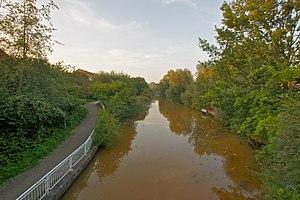
Hambourg (Neuallermöhe), Allemagne: Le canal Annenfleet vers le nord